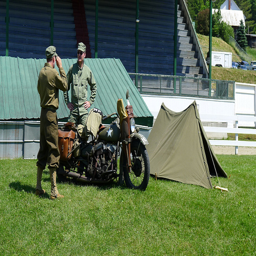
Two uniformed men standing next to an old motorcycle.
Two military men stand by a motorcycle while they talk
There is a man in uniform saluting another man.
A soldier is saluting an officer standing by a vintage motorcycle and pup tent.
Two men stand by an old motorcycle and tent.